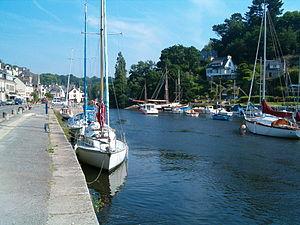
Pont-Aven [pɔ̃tavɛn] est une commune du département du Finistère dans la région Bretagne en France. Pont-Aven est surnommée « la cité des peintres » car de nombreux peintres dont Gauguin y ont séjourné.